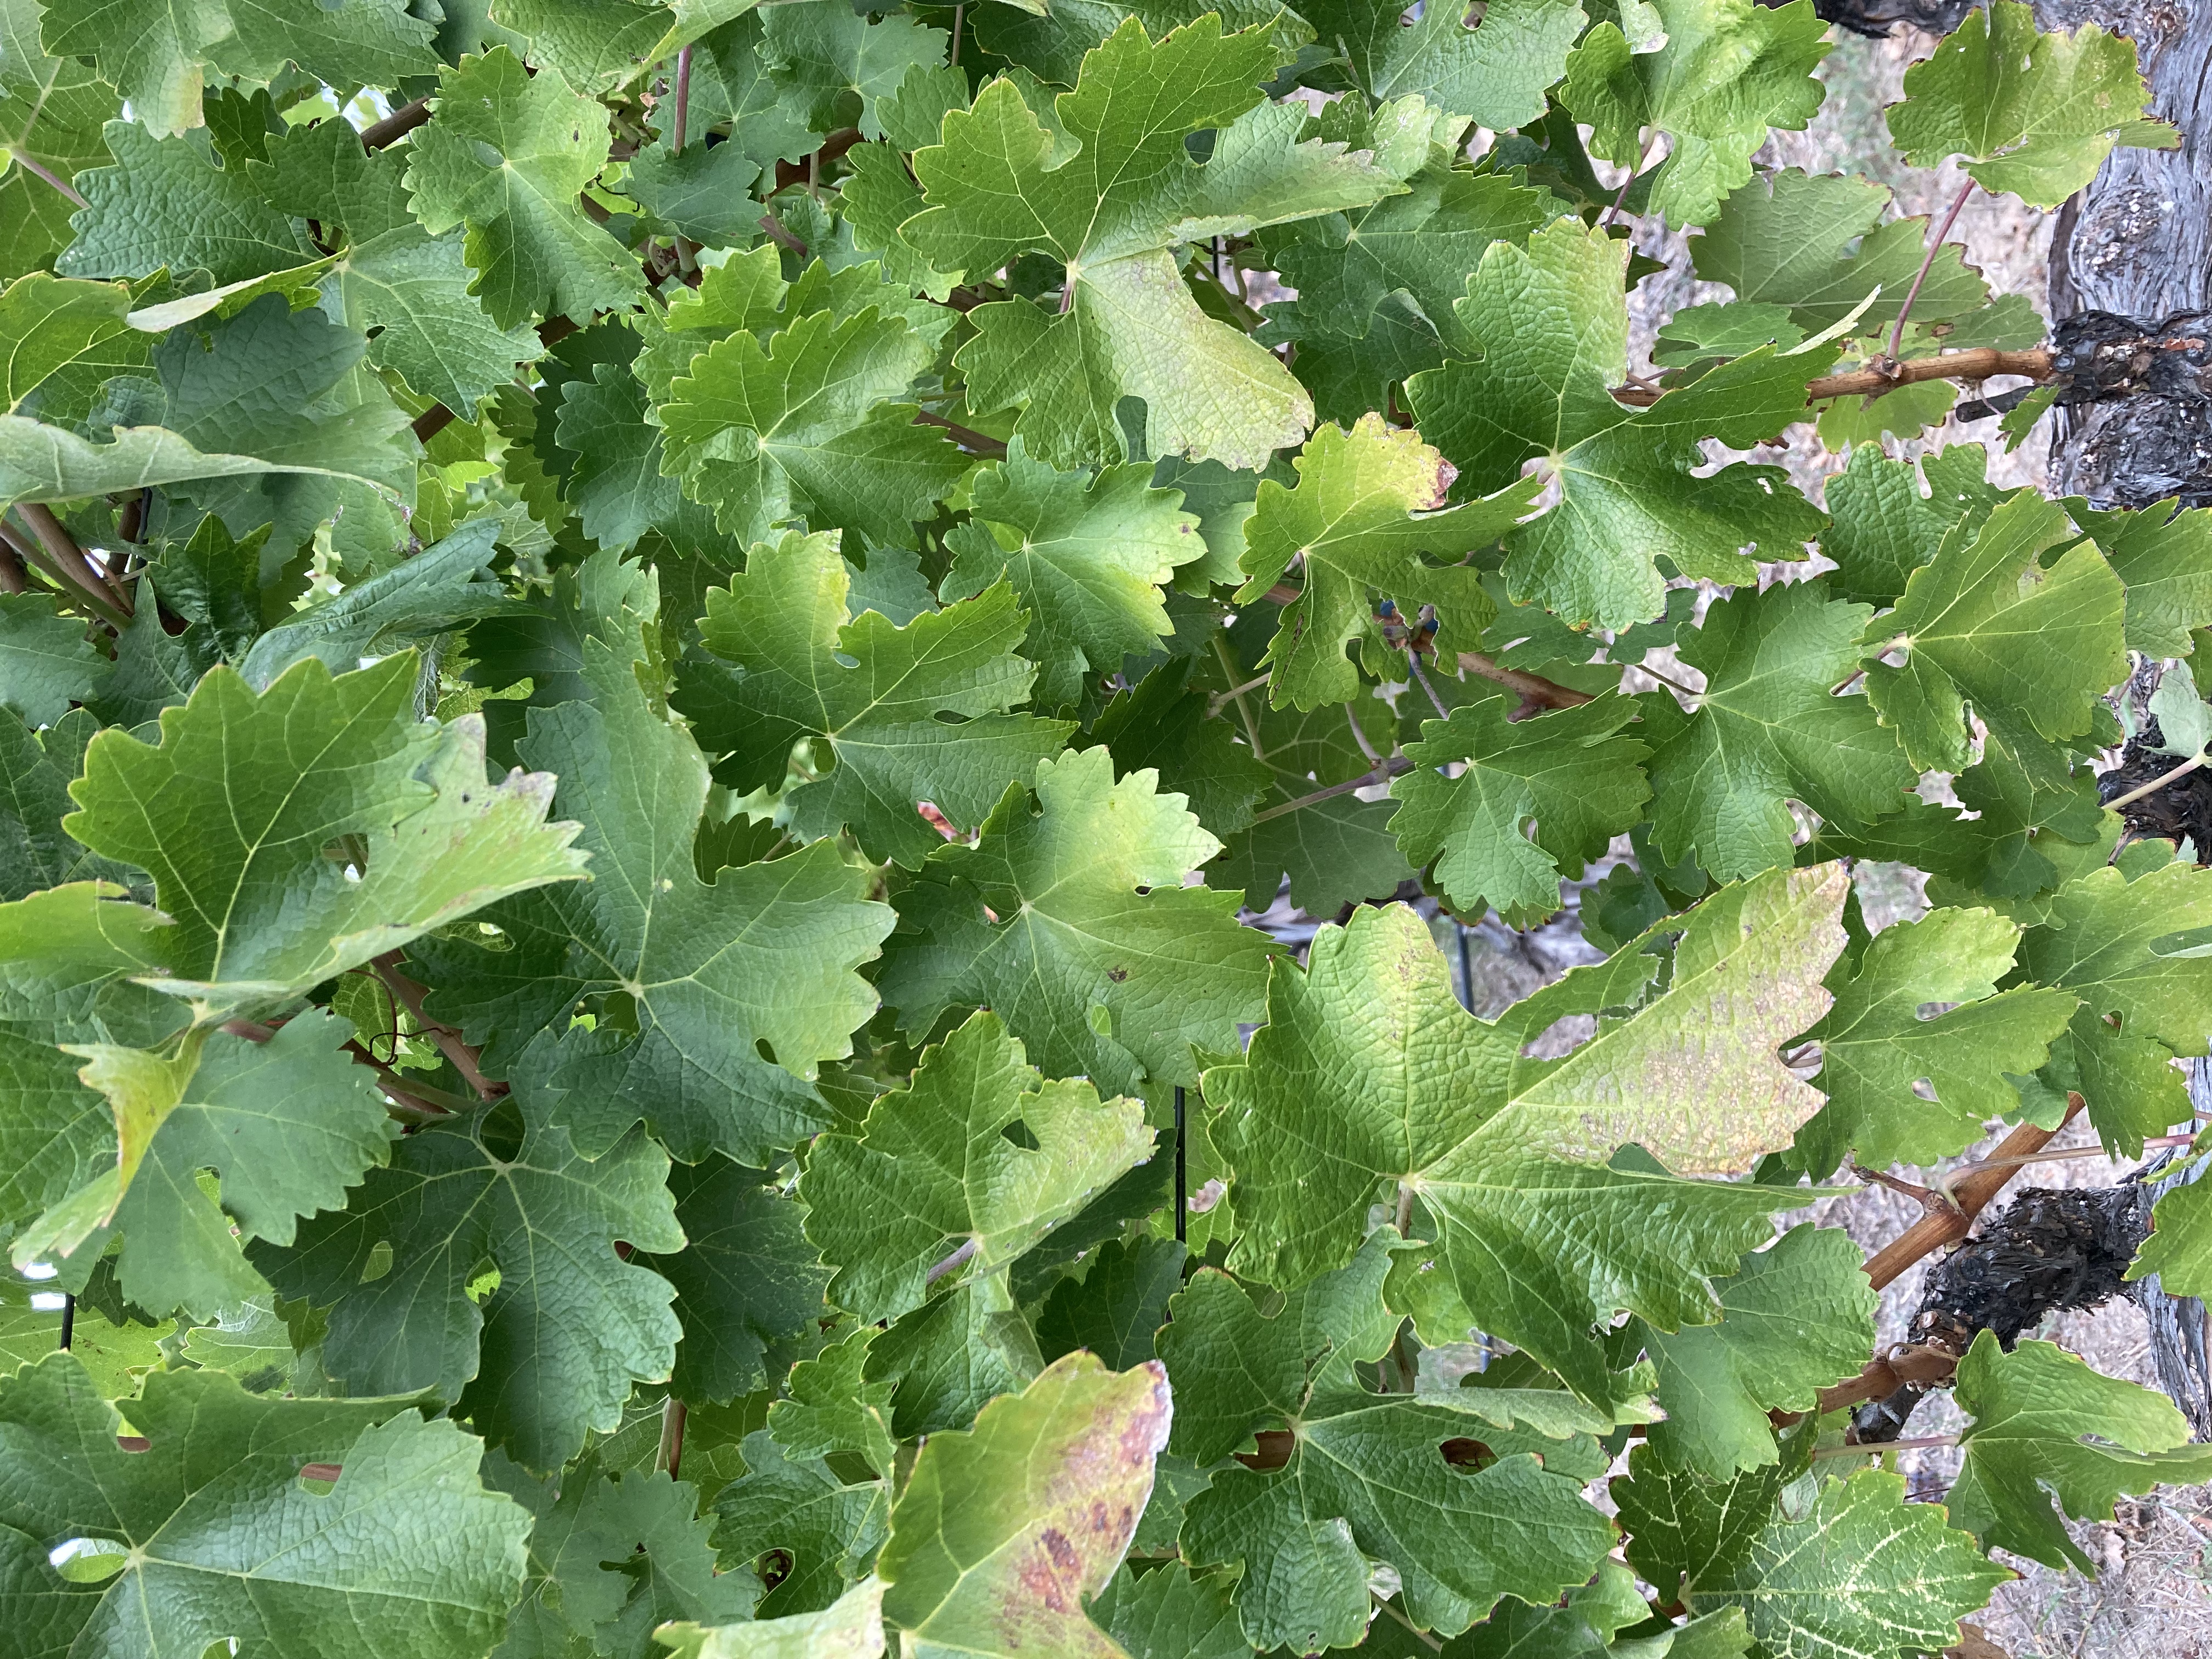
Label: No Virus